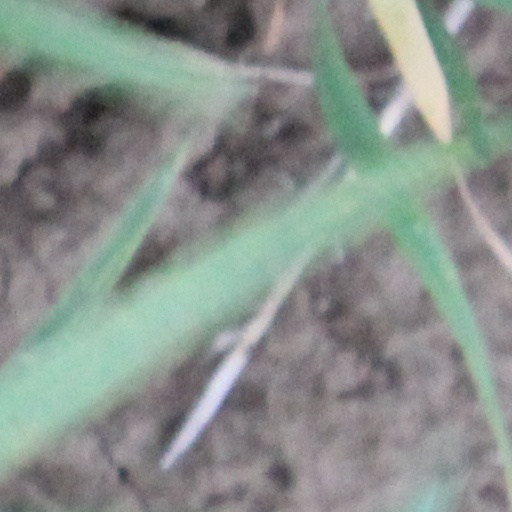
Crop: wheat